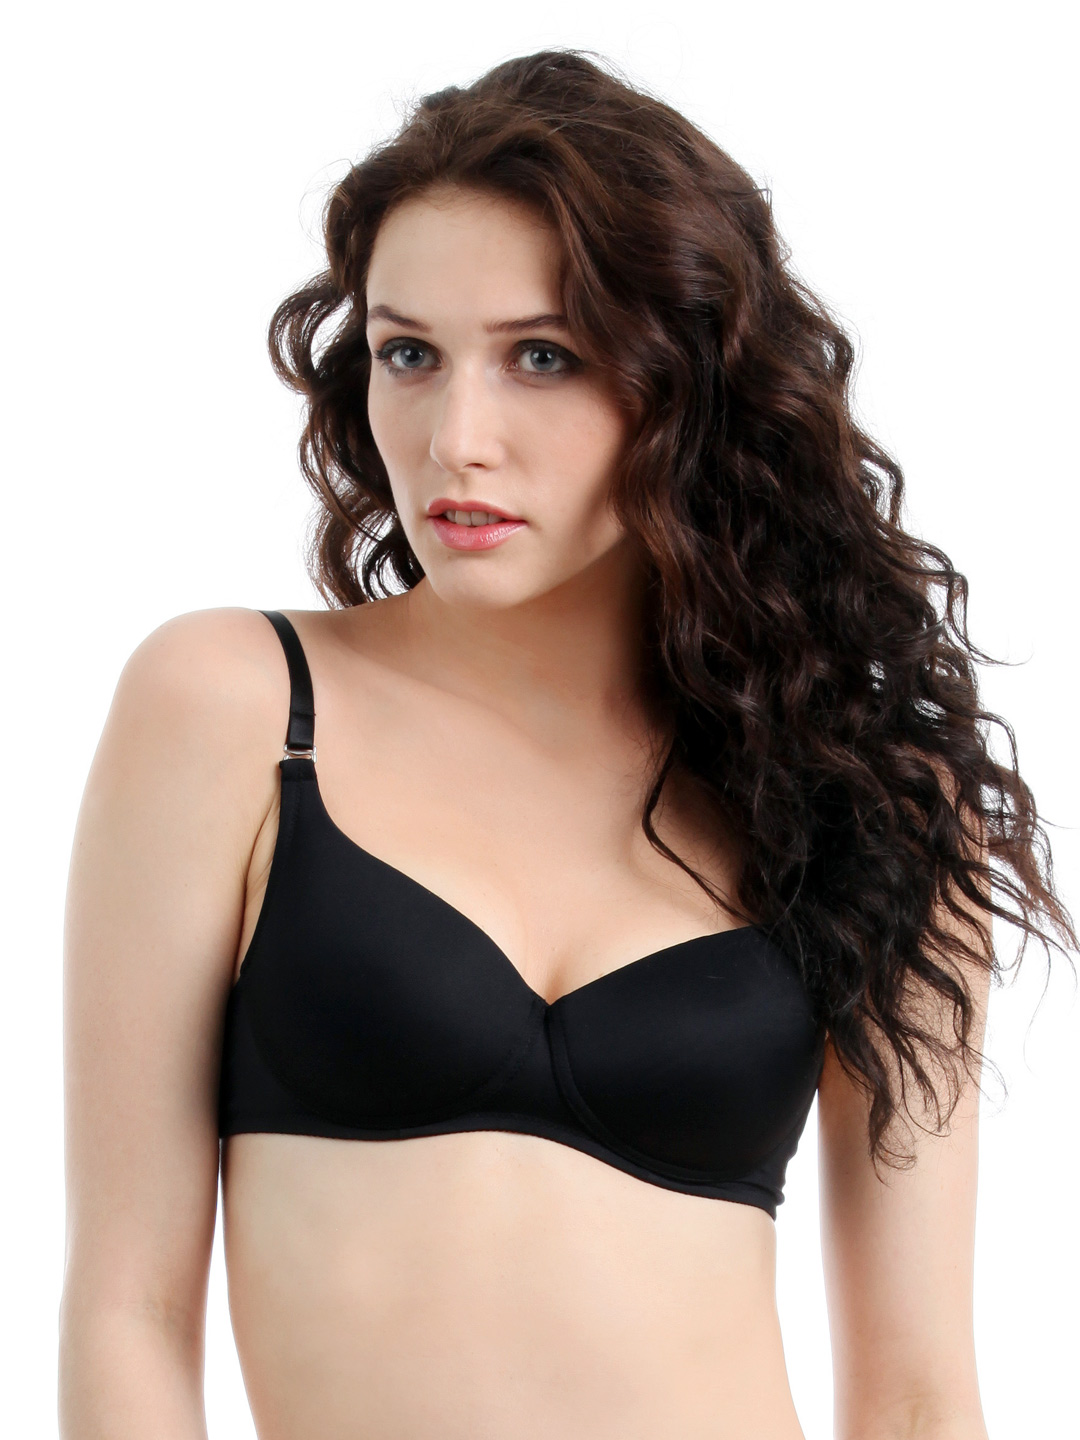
Enamor Black Bra
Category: Apparel / Innerwear / Bra
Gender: Women
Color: Black
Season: Summer 2017
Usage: Casual